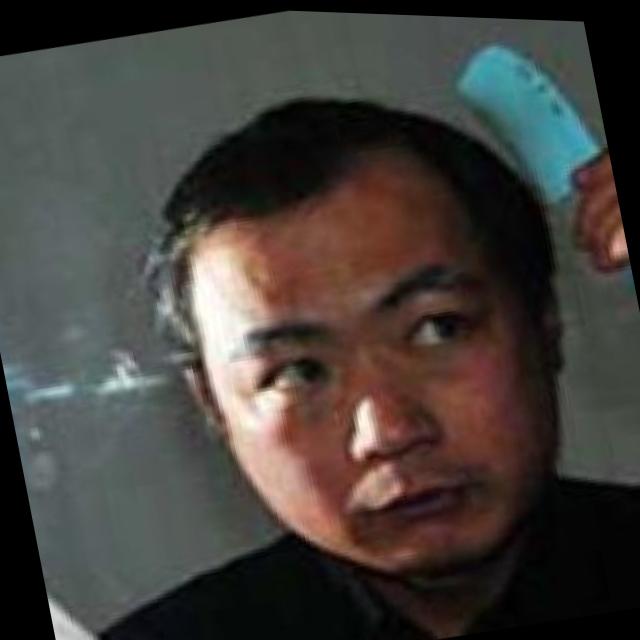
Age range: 45-64